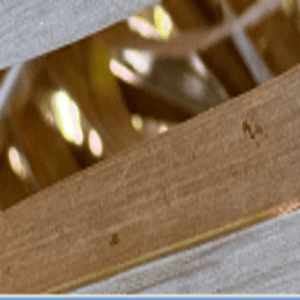
Label: Rachis Blight